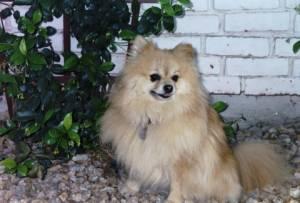
Breed: pomeranian